Vizier Mosque

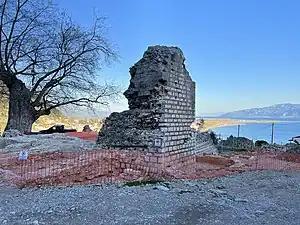
Ruins of the Vezir Mosque, Nafpaktos, Greece.

The Vezir Mosque also known as the Amcazade Hussein Pasha Mosque was an Ottoman mosque in the town of Nafpaktos, in western Central Greece, dating to the late seventeenth or early eighteenth century. Today its few remnants lie entirely in ruins.